Pryderi

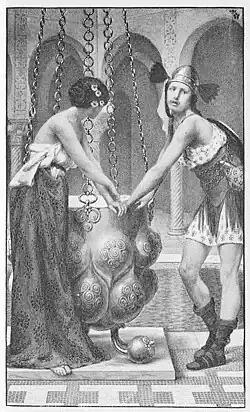
Pryderi and Rhiannon's imprisonment. From "Tales of the Enchanted Islands of the Atlantic", Thomas Wentworth Higginson. Image by Albert Herter.

Pryderi invites Manawydan, Bendigeidfran's brother and a fellow survivor, to live with him in Dyfed, arranging for him to marry his widowed mother Rhiannon. Soon after, Pryderi, Cigfa, Manawydan and Rhiannon ascend a magical hill and, when they descend, Dyfed had turned into a barren wasteland with no inhabitants. Pryderi and Manawydan travel to England to make a living from various trades, but were forced to leave one town after another to avoid conflicts with other tradesmen who resented their superior skills.